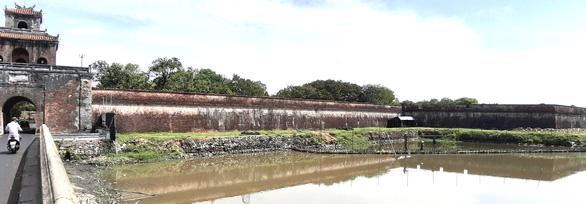
bức tường thành cổ nằm ở kế bên một con sông